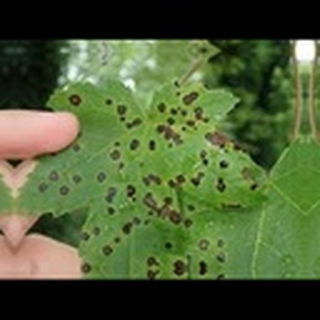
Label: cotton_target_spot